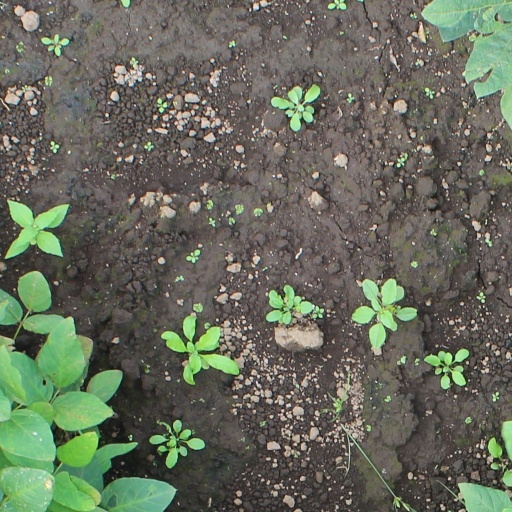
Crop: soybean